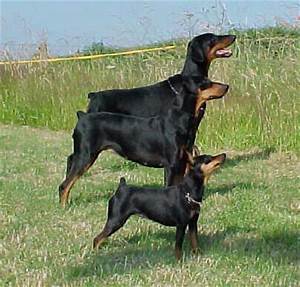
Label: cane